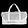
Label: Bag